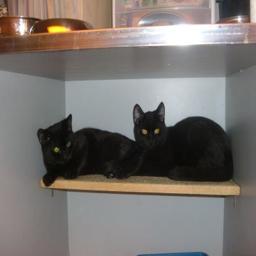
Animal: cats